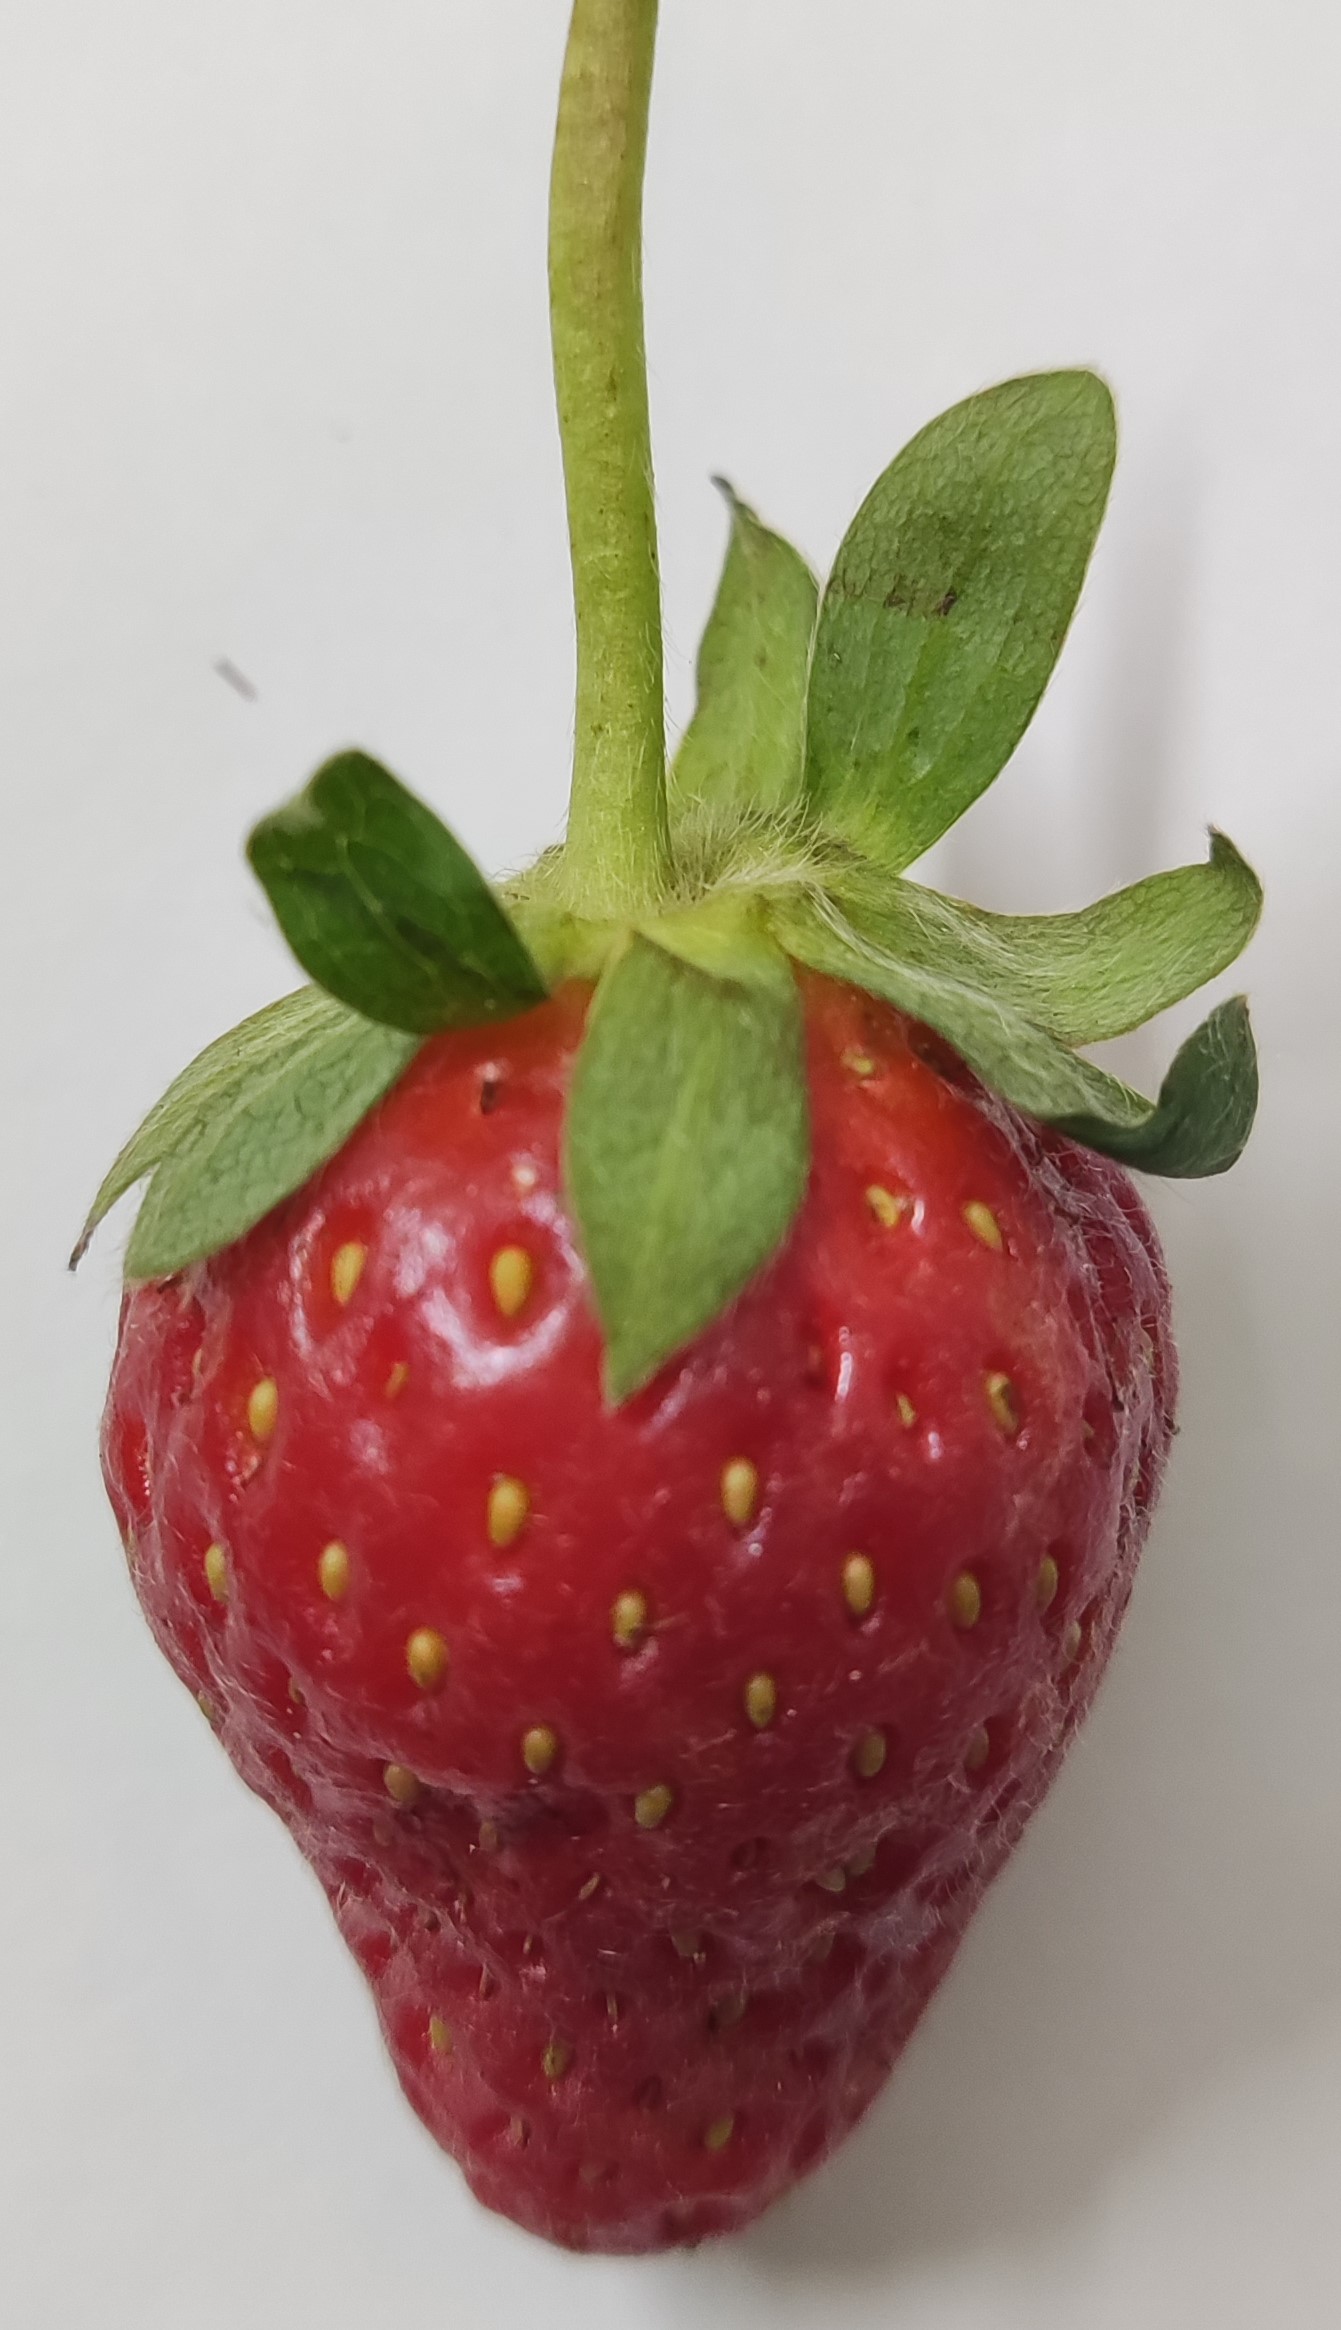
Fruit: strawberry
Condition: fresh